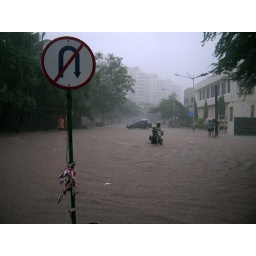
Knee deep water on the road in front of China Valley